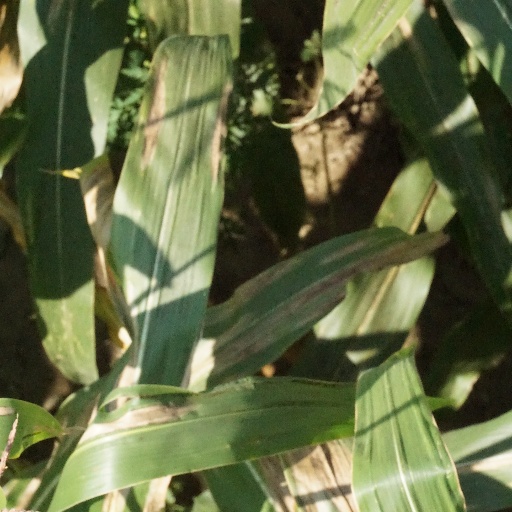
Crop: maize; corn